Westchester County Center

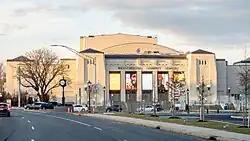
Facade of the Westchester County Center

The Westchester County Center is a 5,000-seat multi-purpose arena in White Plains, New York. It hosts various local concerts and sporting events for the area.